Tovariševo

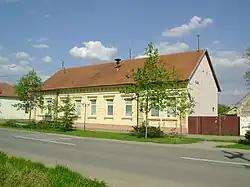
Local community office

Tovariševo is a village in Serbia, in the Autonomous Province of Vojvodina. The village has a Serb ethnic majority and its population numbering 2,321 people (2022 census).